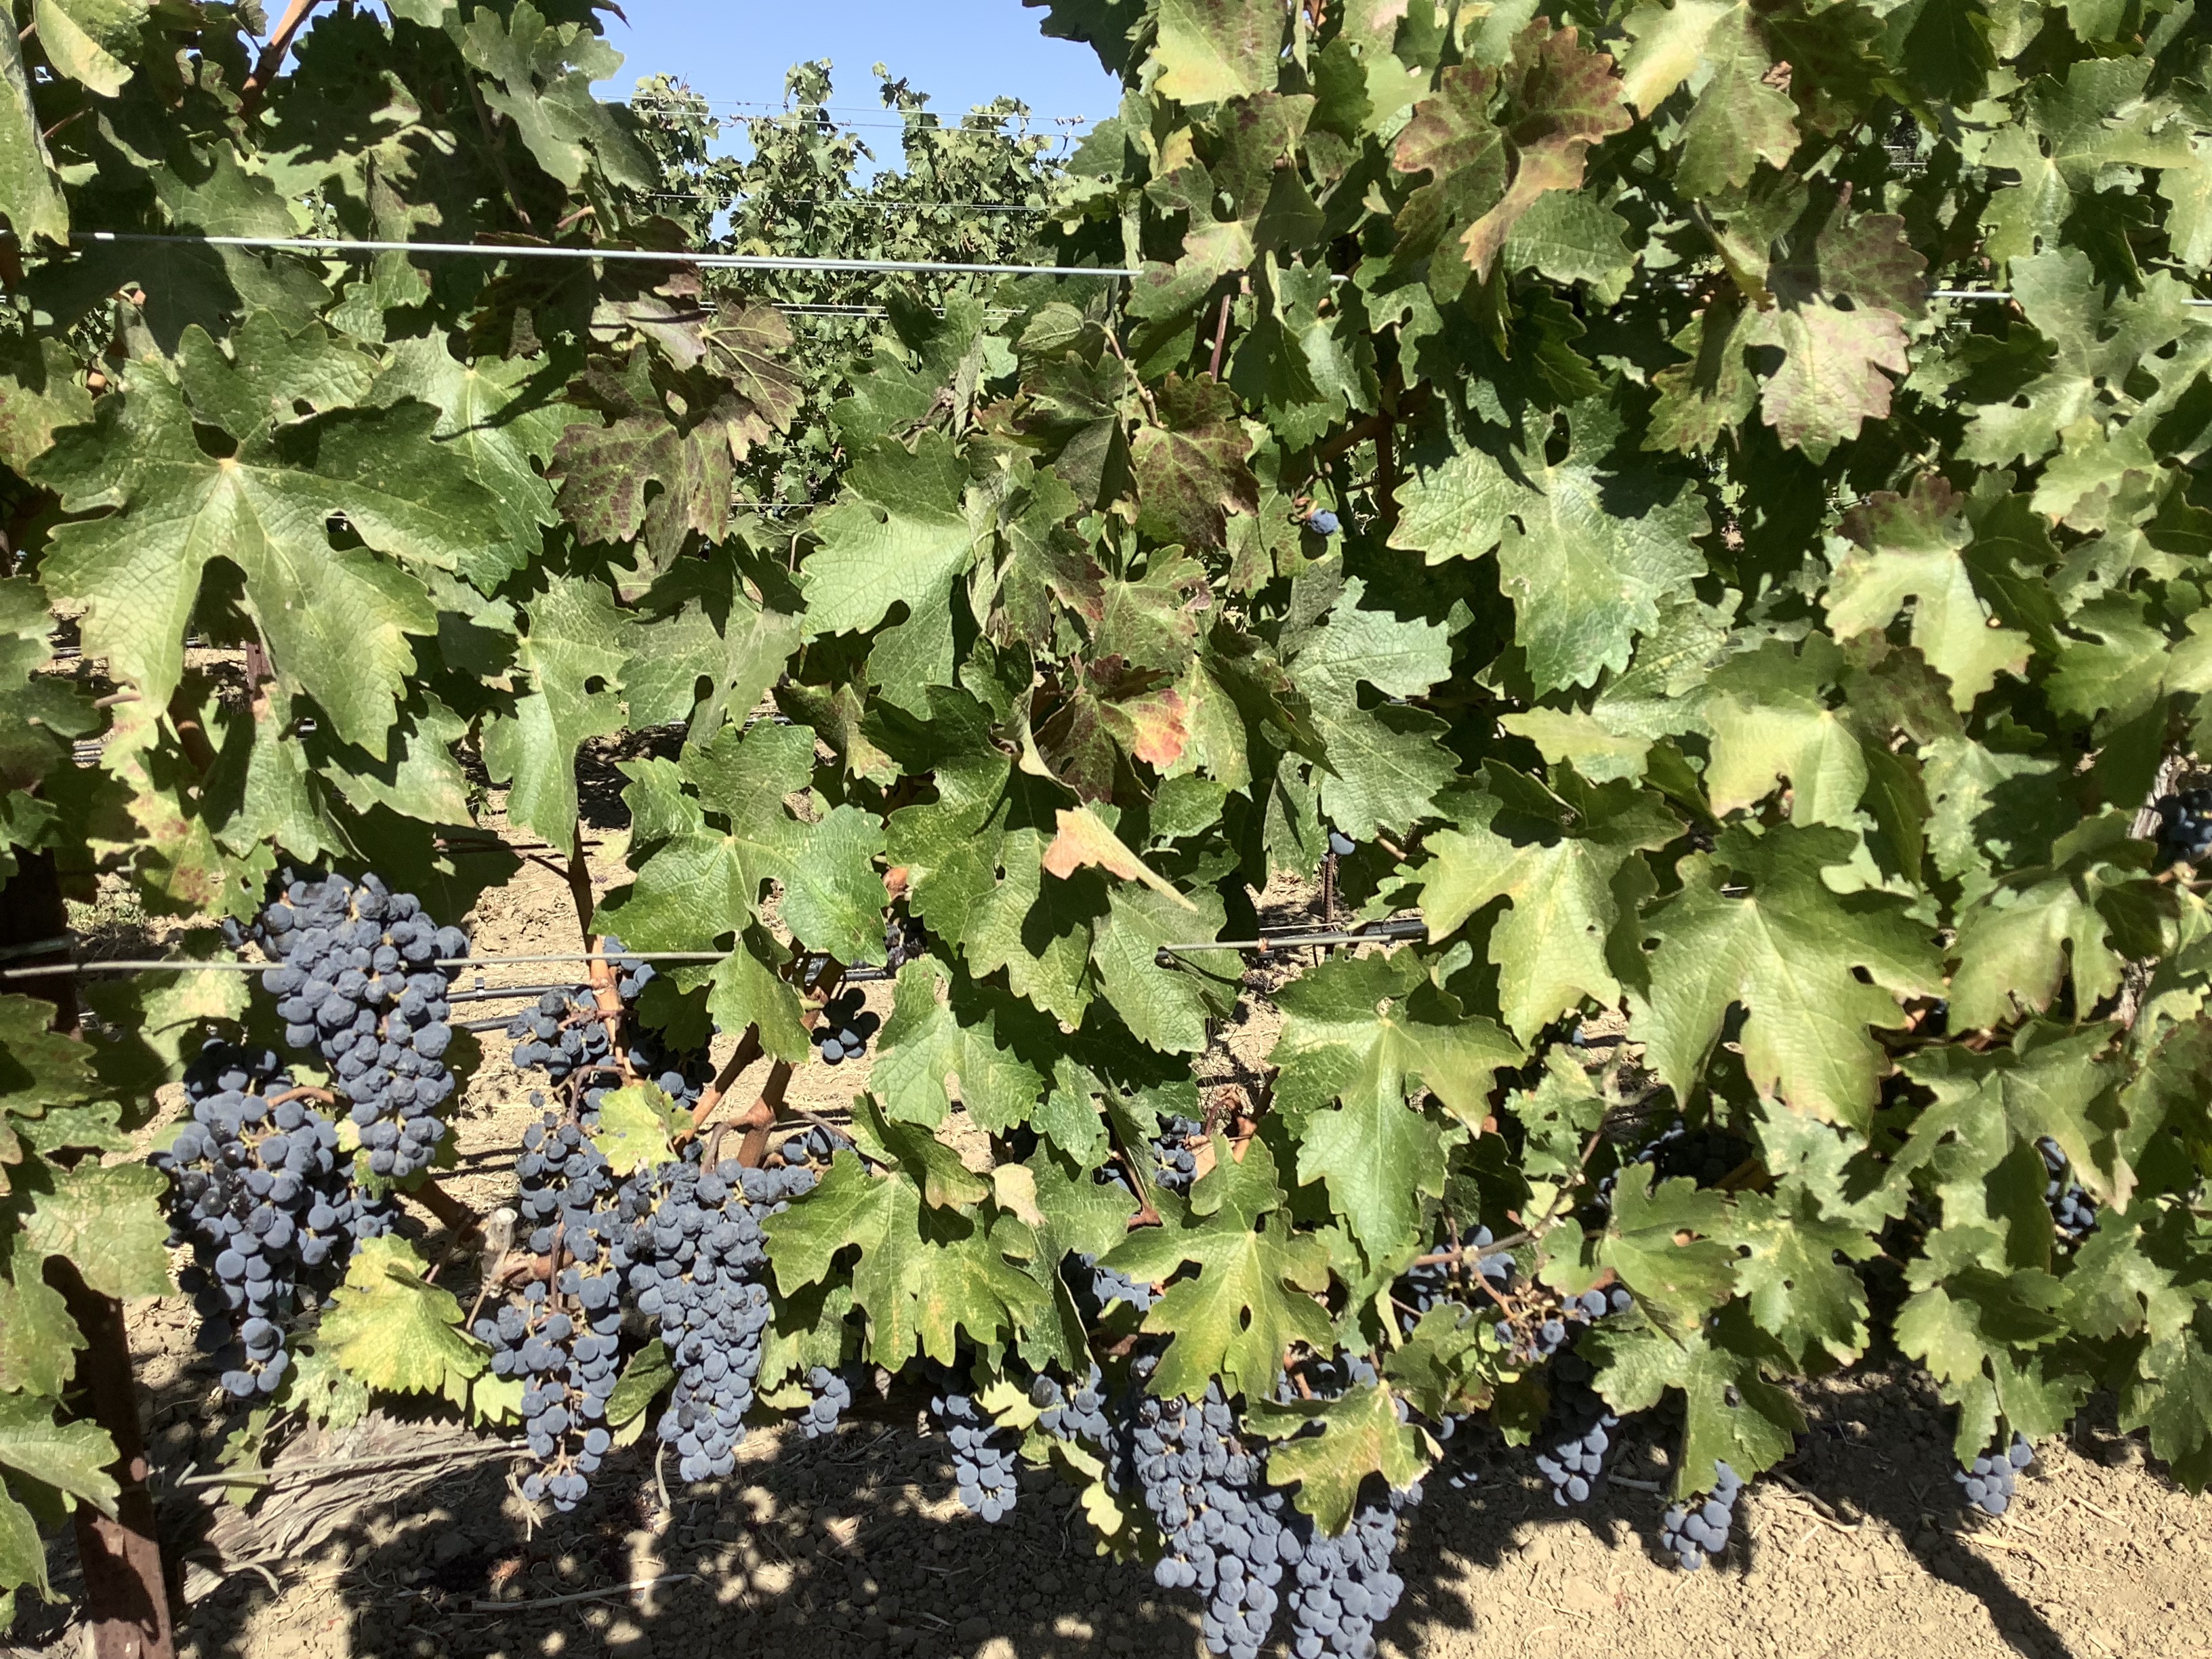
Label: Leafroll 3